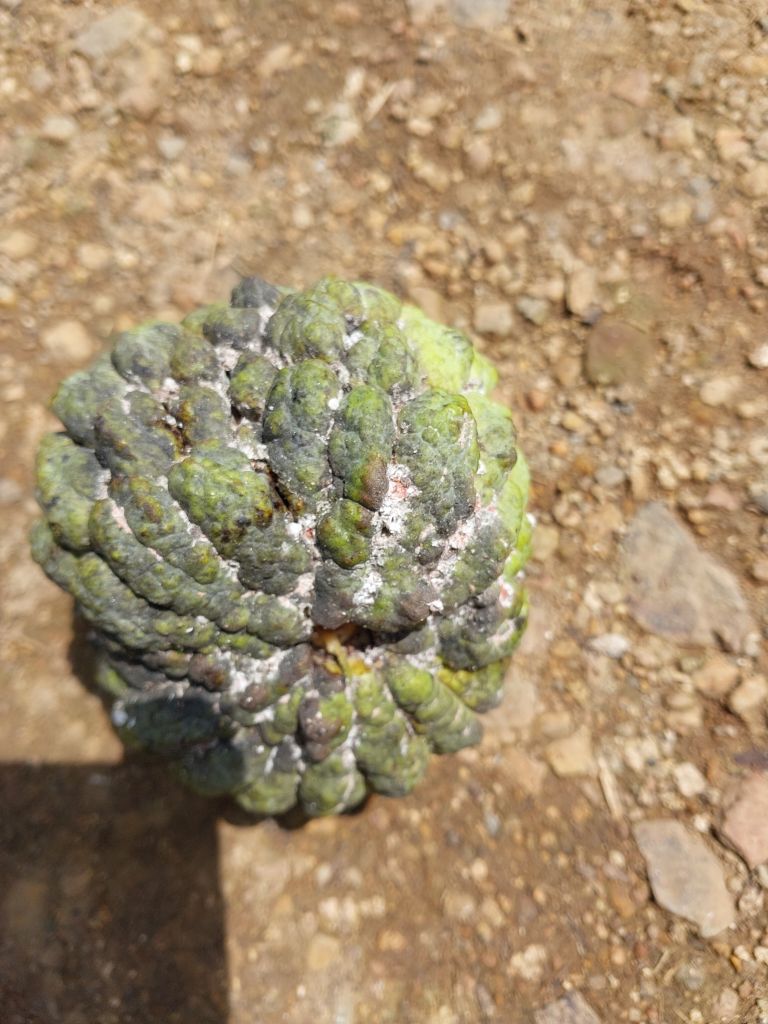
Disease label: Blank Canker